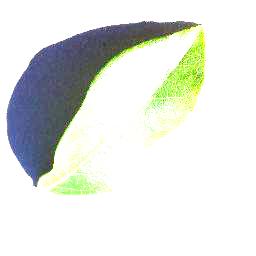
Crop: blueberry
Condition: healthy